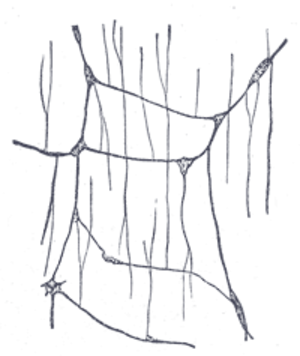
"L'axe intestin-cerveau est la signalisation biochimique qui se produit entre le tractus gastro-intestinal et le système nerveux central. Le terme ""axe intestin-cerveau"" est parfois utilisé pour désigner le rôle du microbiote intestinal dans l'interaction, alors que le terme ""axe microbiote-intestin-cerveau"" inclut explicitement le rôle de la flore intestinale dans les événements de signalisation biochimique qui ont lieu entre le tractus gastro-intestinal et le SNC.